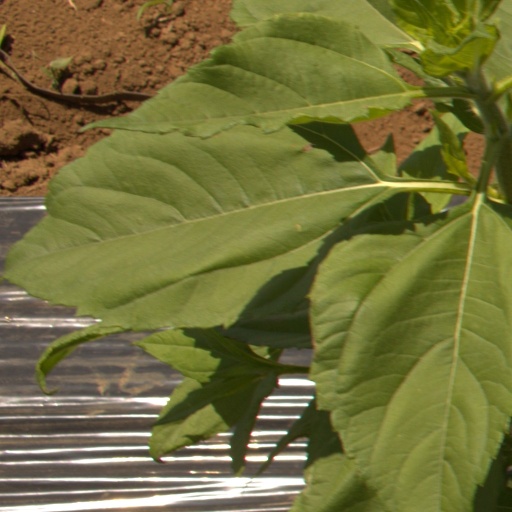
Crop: Jerusalem artichoke